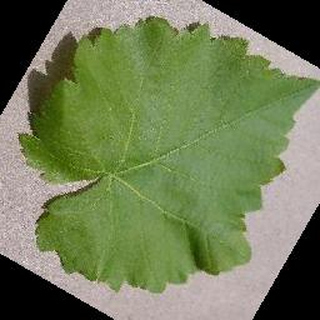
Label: healthy_grape